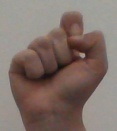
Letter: fa